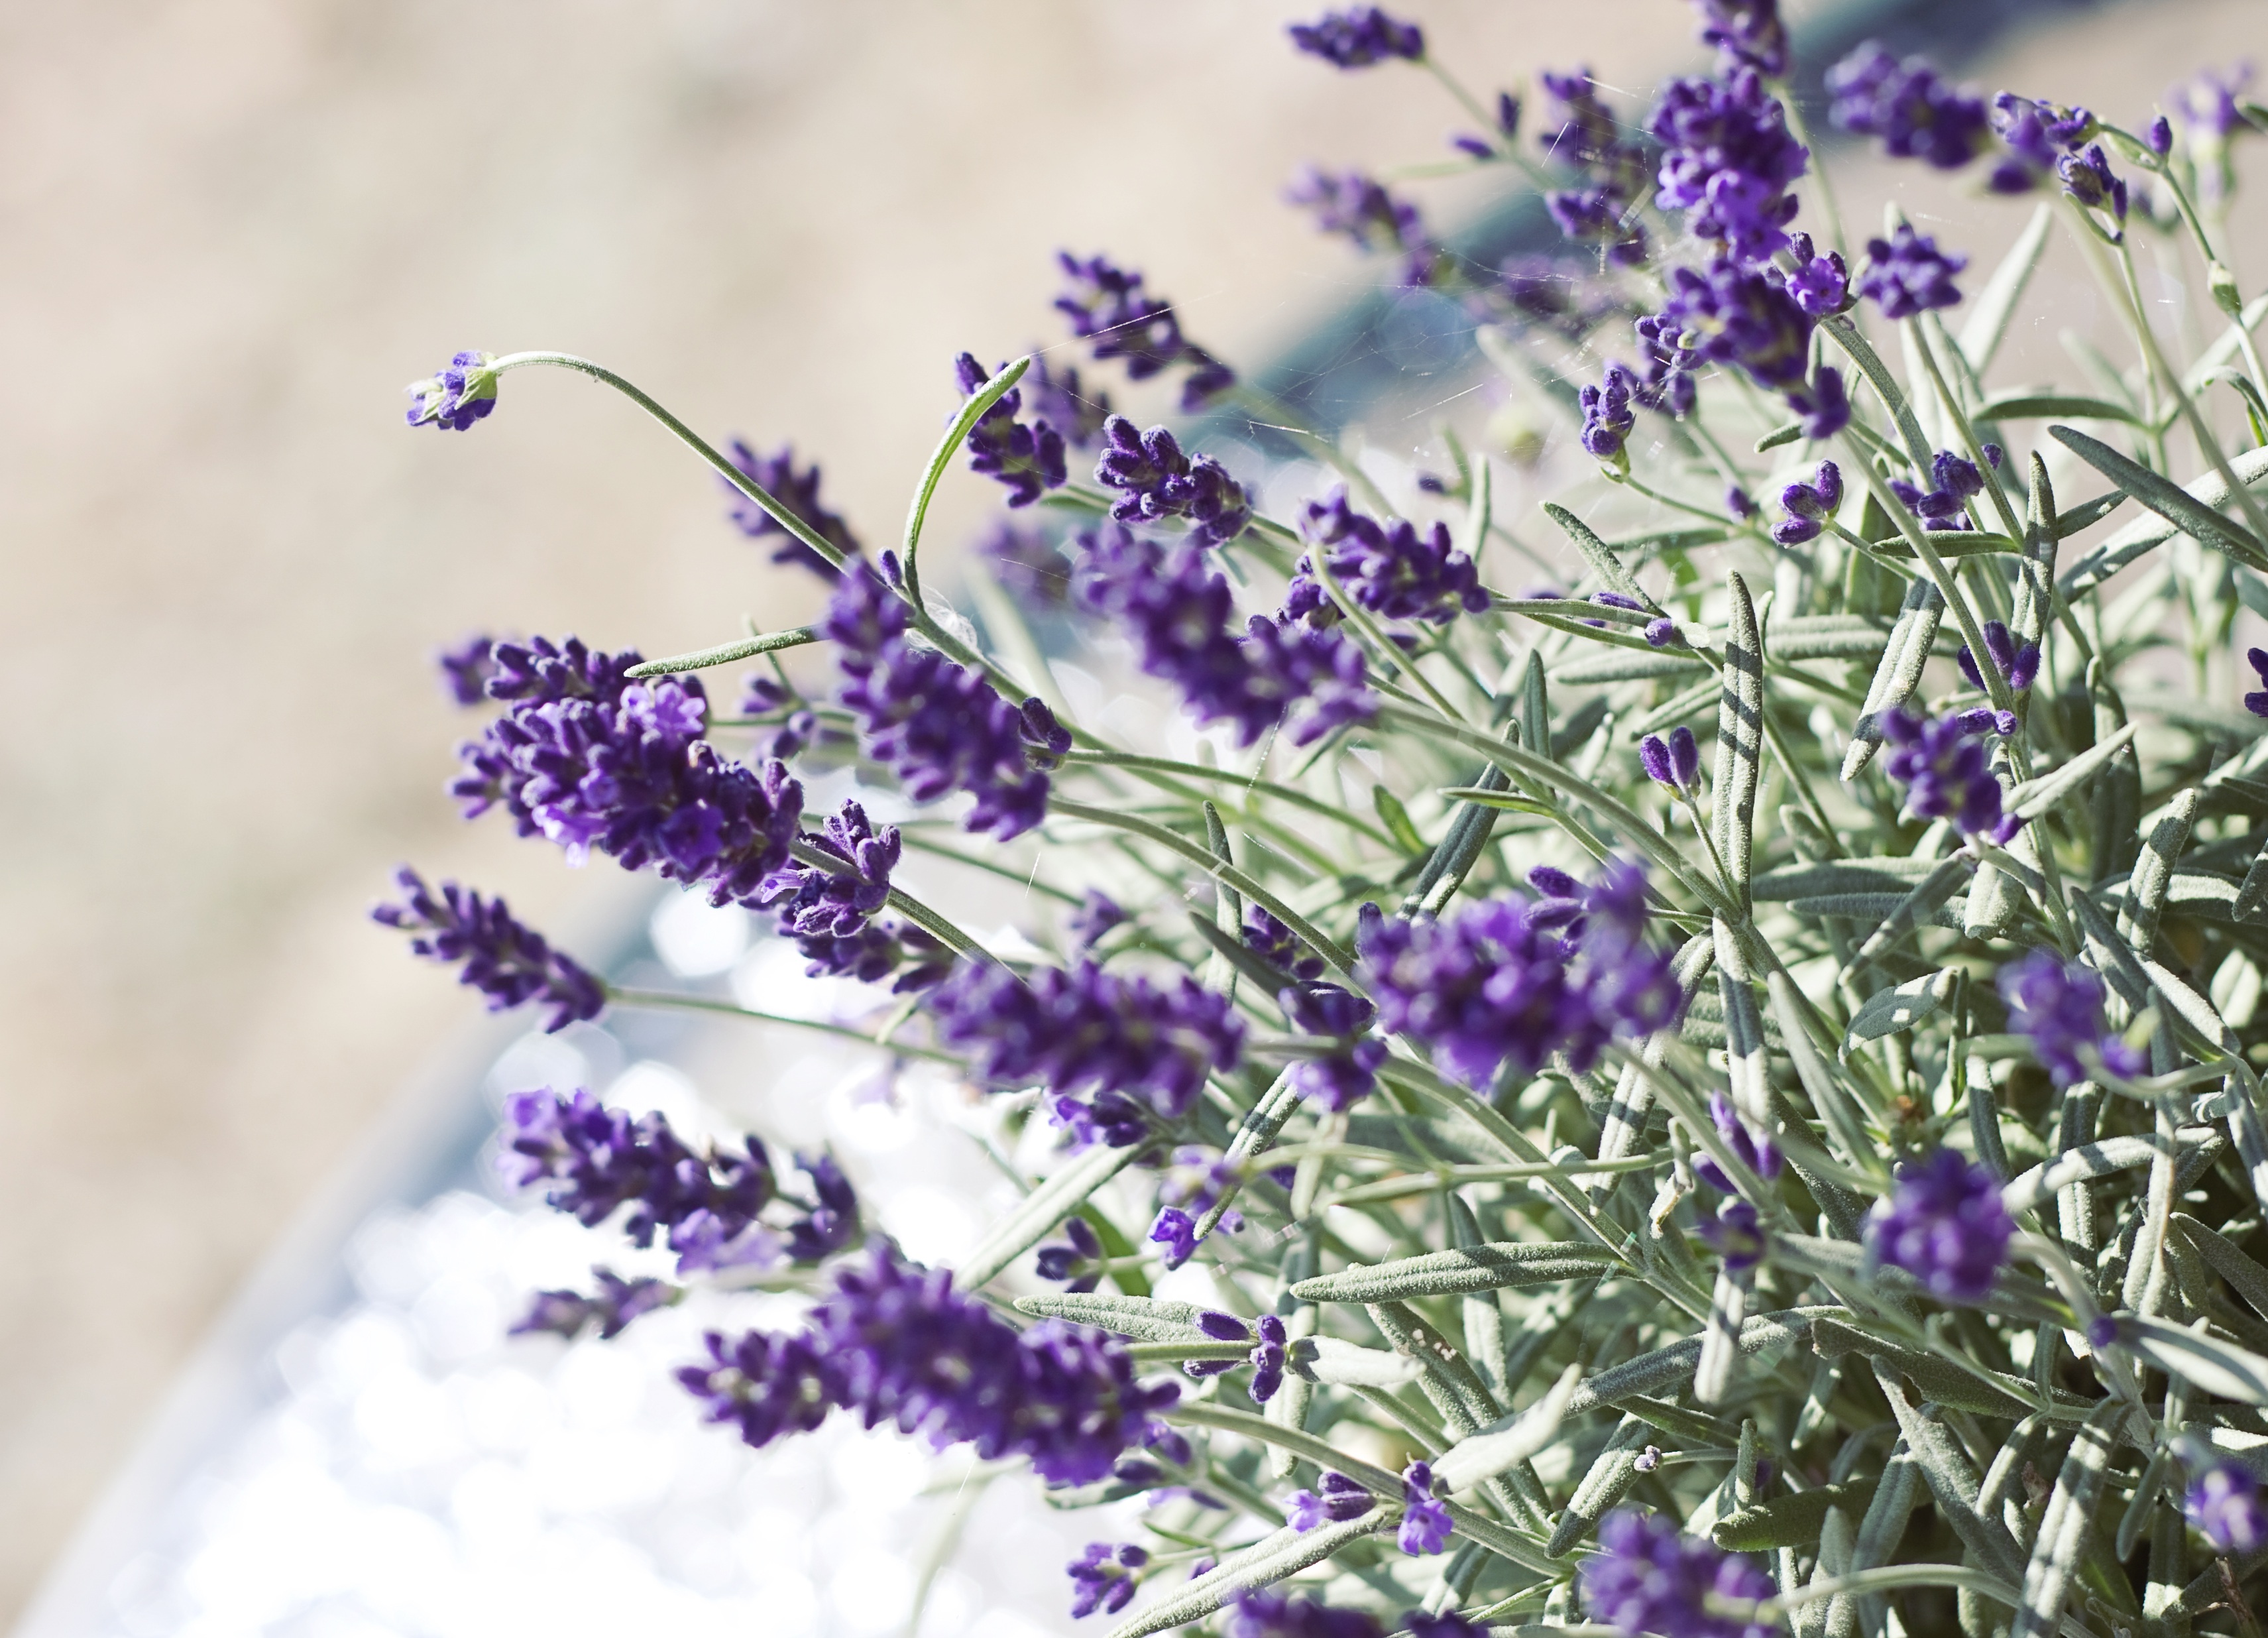
nature, plant, flower, purple, decoration, herb, botany, flora, lavender, wildflower, violet, purple flower, rosemary, romanticism, flowering plant, lavender in the garden, land plant, english lavender, breckland thyme, french lavender